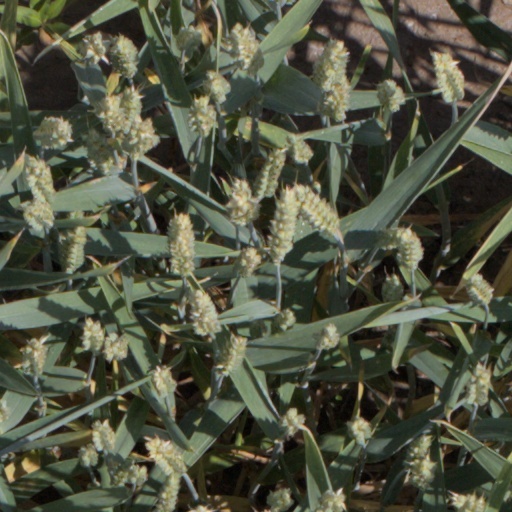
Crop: wheat